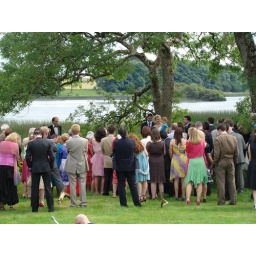
a blessing beneath the castle at the lake